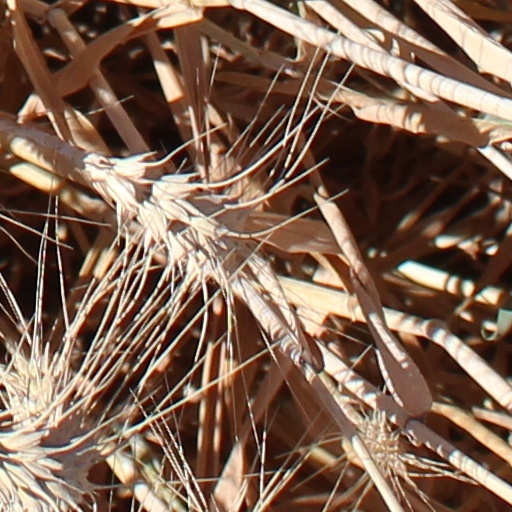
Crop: wheat